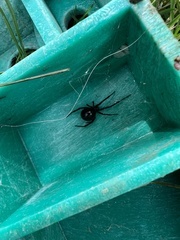
Species: Lactrodectus_hesperus